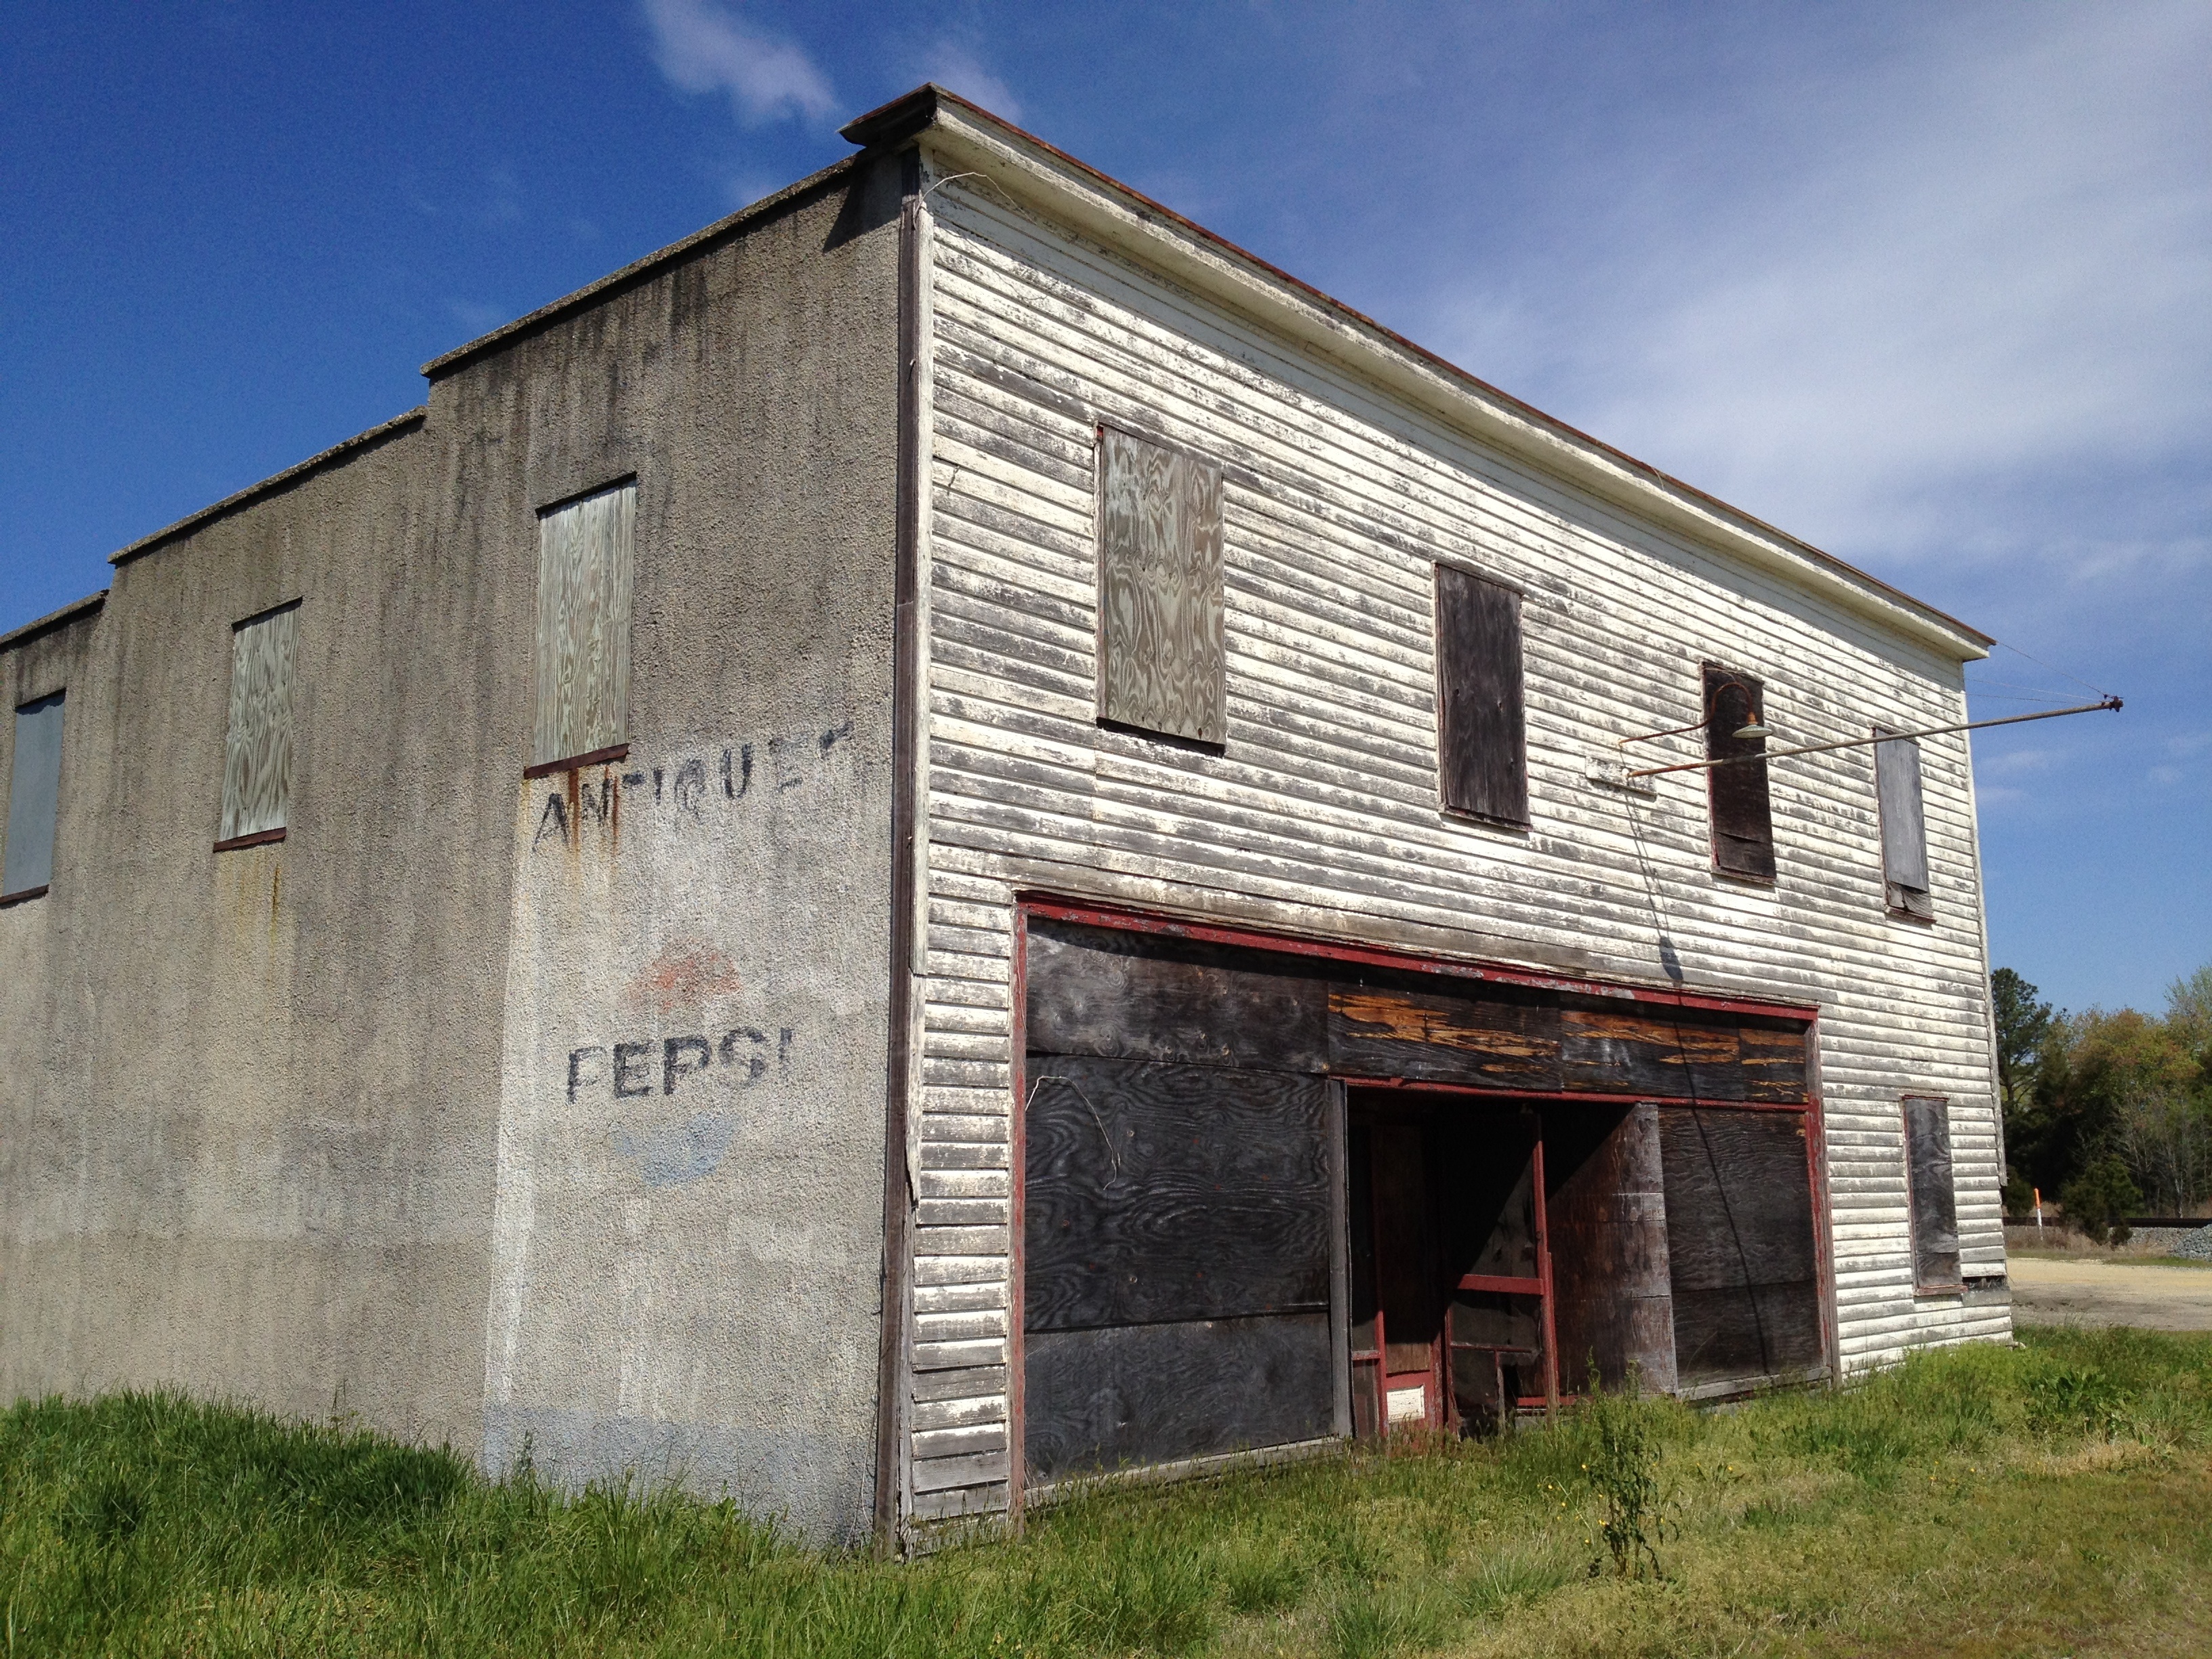
architecture, house, building, home, cottage, facade, property, estate, siding, real estate, residential area